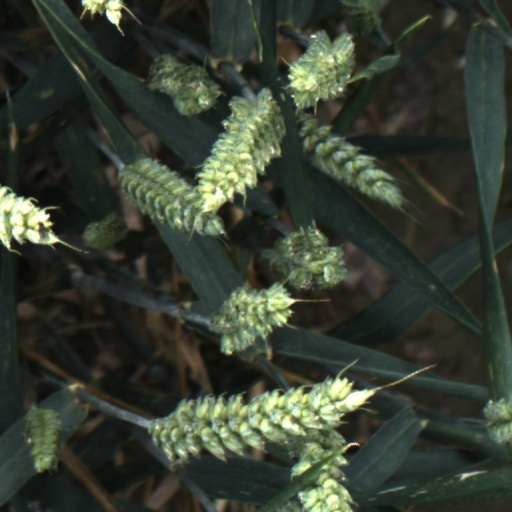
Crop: wheat